XMM-Newton

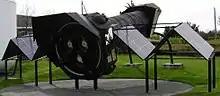
Mock-up of "XMM-Newton" at the "Cité de l'espace", Toulouse

"XMM-Newton" is a long space telescope, and is wide with solar arrays deployed. At launch it weighed . The spacecraft has three degrees of stabilisation, which allow it to aim at a target with an accuracy of 0.25 to 1 arcseconds. This stabilisation is achieved through the use of the spacecraft's Attitude & Orbit Control Subsystem. These systems also allow the spacecraft to point at different celestial targets, and can turn the craft at a maximum of 90 degrees per hour. The instruments on board "XMM-Newton" are three European Photon Imaging Cameras (EPIC), two Reflection Grating Spectrometers (RGS), and an Optical Monitor.